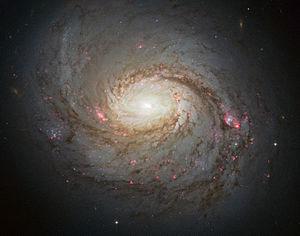
Les galaxies de Seyfert sont des galaxies spirales caractérisées par un noyau extrêmement brillant et compact. D'une brillance de surface très élevée, leur noyau représente l'une des plus grandes sources de rayonnement électromagnétique connues de l'Univers, possiblement liée au trou noir supermassif en leur centre. Ces galaxies présentent des émissions fortes dans les domaines radio, ultraviolet, infrarouge et rayons X du spectre électromagnétique. Elles représenteraient plus de 5 % de l'ensemble des galaxies de l'univers observable.
M77 est une galaxie spirale située dans la constellation de la Baleine à environ 34,5 millions d'années-lumière de la Voie lactée. Elle a été découverte par l'astronome français Pierre Méchain en 1780.